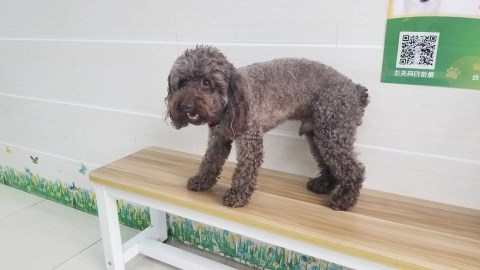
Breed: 2925-n000114-toy_poodle